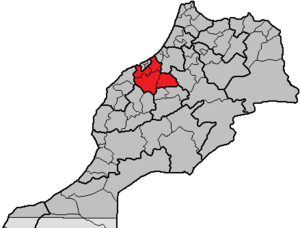
Chaouia-Ouardigha
Beliggenhed i Marokko
Chaouia-Ouardigha var fra 1997 til 2015 en af Marokkos regioner. Den havde 1.655.660 indbyggere, og et areal på 16.845 km². Regionens administrative hovedstad var byen Settat.